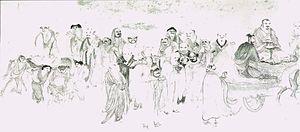
Cinq cents arhat, section d'un rouleau portatif, encre et couleur claire sur papier, du peintre chinois Wu Bin,Template:Sp-. Actif: 1573-1620. Musée: Cleveland Museum of Art.